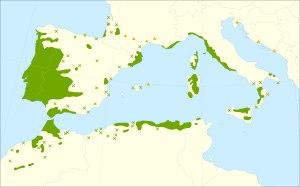
Le Chêne-liège, est un arbre à feuilles persistantes du genre Quercus, famille des Fagacées. Il est exploité pour son écorce qui fournit le liège. Il est parfois appelé le Corcier, le Surier ou Suve.